Space Centre Australia

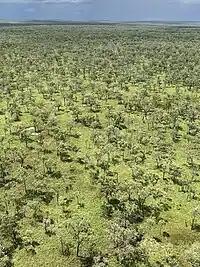

The north of Cape York Peninsula has been recognised as optimal for rocket launch into space. It was first canvassed for aerospace launches by the Government of Queensland in the 1980s. The peninsula is close to the equator, stretching from 16th parallel south to 10th parallel south. A rocket launched here can take optimum advantage of earth's rotational speed, as it will already be moving at a speed of nearly 1650 km per hour relative to Earth's core. This makes launching a payload less expensive for space agencies. Like all of Australia's far north, the region is sparsely populated, with stable weather patterns, which some analysts regard as "ideal for establishing a sovereign launch capability." The planned locations are: